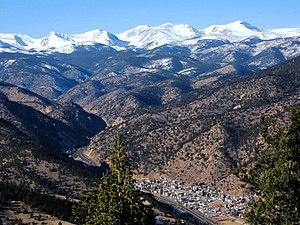
Idaho Springs est une petite ville des montagnes du Colorado, dans le comté de Clear Creek, à l'ouest de Denver, célèbre depuis 1859, date à laquelle l'explorateur Jackson découvrit dans cette vallée l'une des premières mines d'or des Montagnes Rocheuses. La ruée vers l'or de Pikes Peak, poussée formidable qui s'ensuivit, prit la forme d'une fièvre prospectrice attirant près de 100 000 personnes dans la région, mais qui déclina à partir des années 1860.